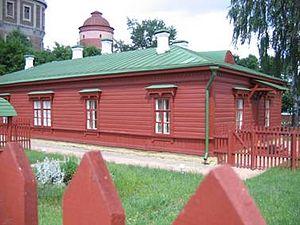
Astapovo, ou Lev Tolstoï, est une localité du nord de l'oblast de Lipetsk, en Russie, centre administratif du raïon Lev-Tolstovski. Sa population est de 8 800 habitants en 2005.